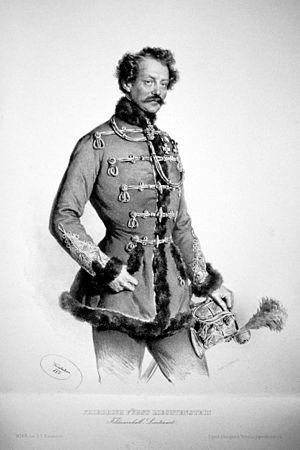
Frédéric de Liechtenstein est un prince de la maison de Liechtenstein né le 21 septembre 1807 à Vienne et mort le 1ᵉʳ mai 1885 dans cette même ville. Il sert dans l'armée autrichienne comme général de cavalerie.